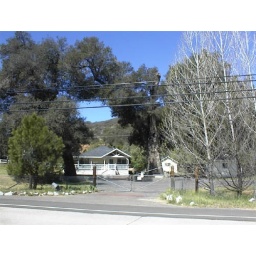
A little yellow cottage in the mountains and our massive oak trees.